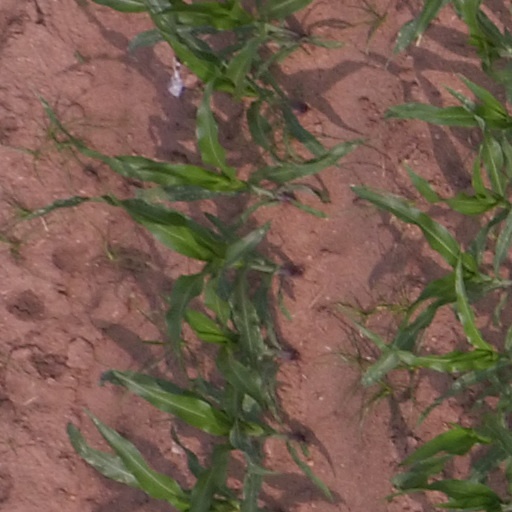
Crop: maize; corn